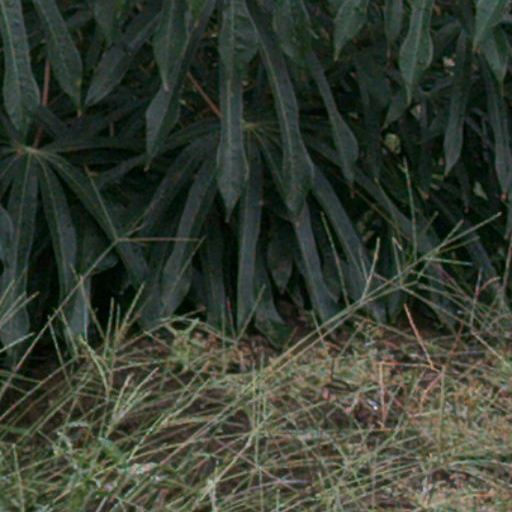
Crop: cassava